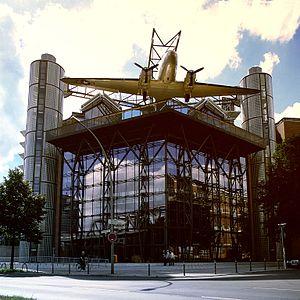
Le Deutsches Technikmuseum Berlin a été ouvert en 1982 à Berlin : il portait alors le nom de Museum für Verkehr und Technik. Le musée se trouve dans le centre de Berlin à l'adresse suivante : Trebbinerstraße 9, 10963 Berlin. Zum 1. En septembre 1996, il est renommé en Deutsches Technikmuseum Berlin. Le musée utilisait au début des halles encore existantes de l'ancienne et célèbre gare d'Anhalt bombardée durant la Seconde Guerre mondiale, située non loin.